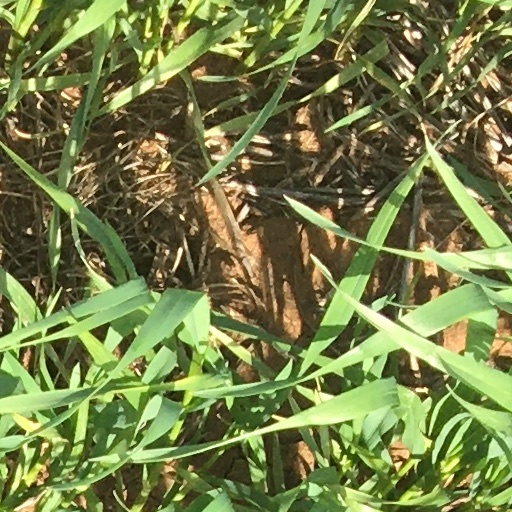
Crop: wheat